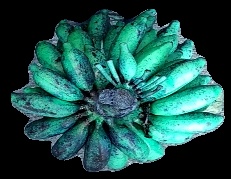
Variety: rasbale
Grade: grade3